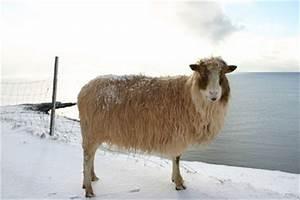
sheep